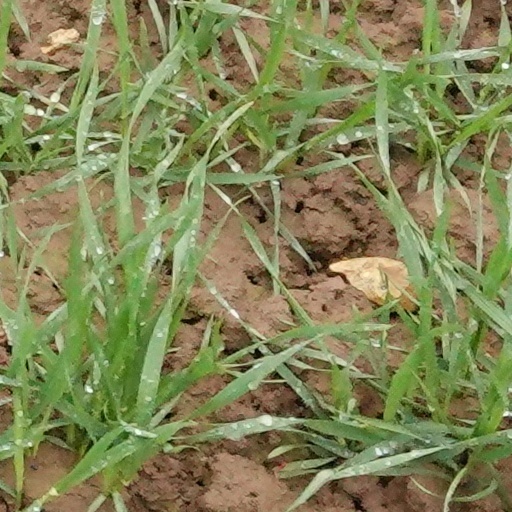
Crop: wheat